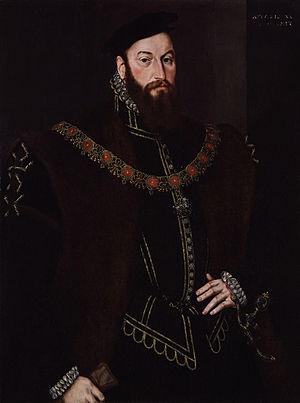
La circonscription de Stafford est une circonscription situé dans le Staffordshire et représenté dans la Chambre des Communes du Parlement britannique.